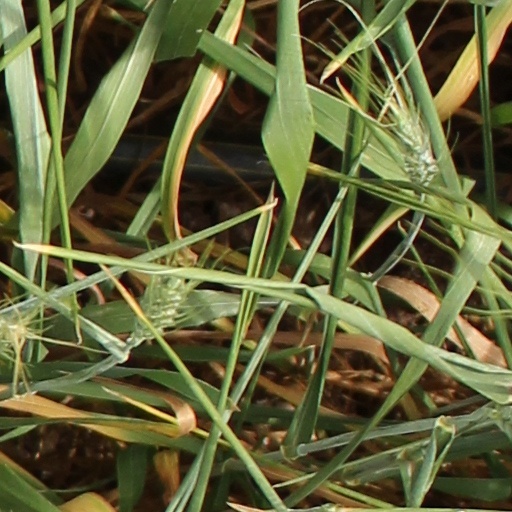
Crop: wheat